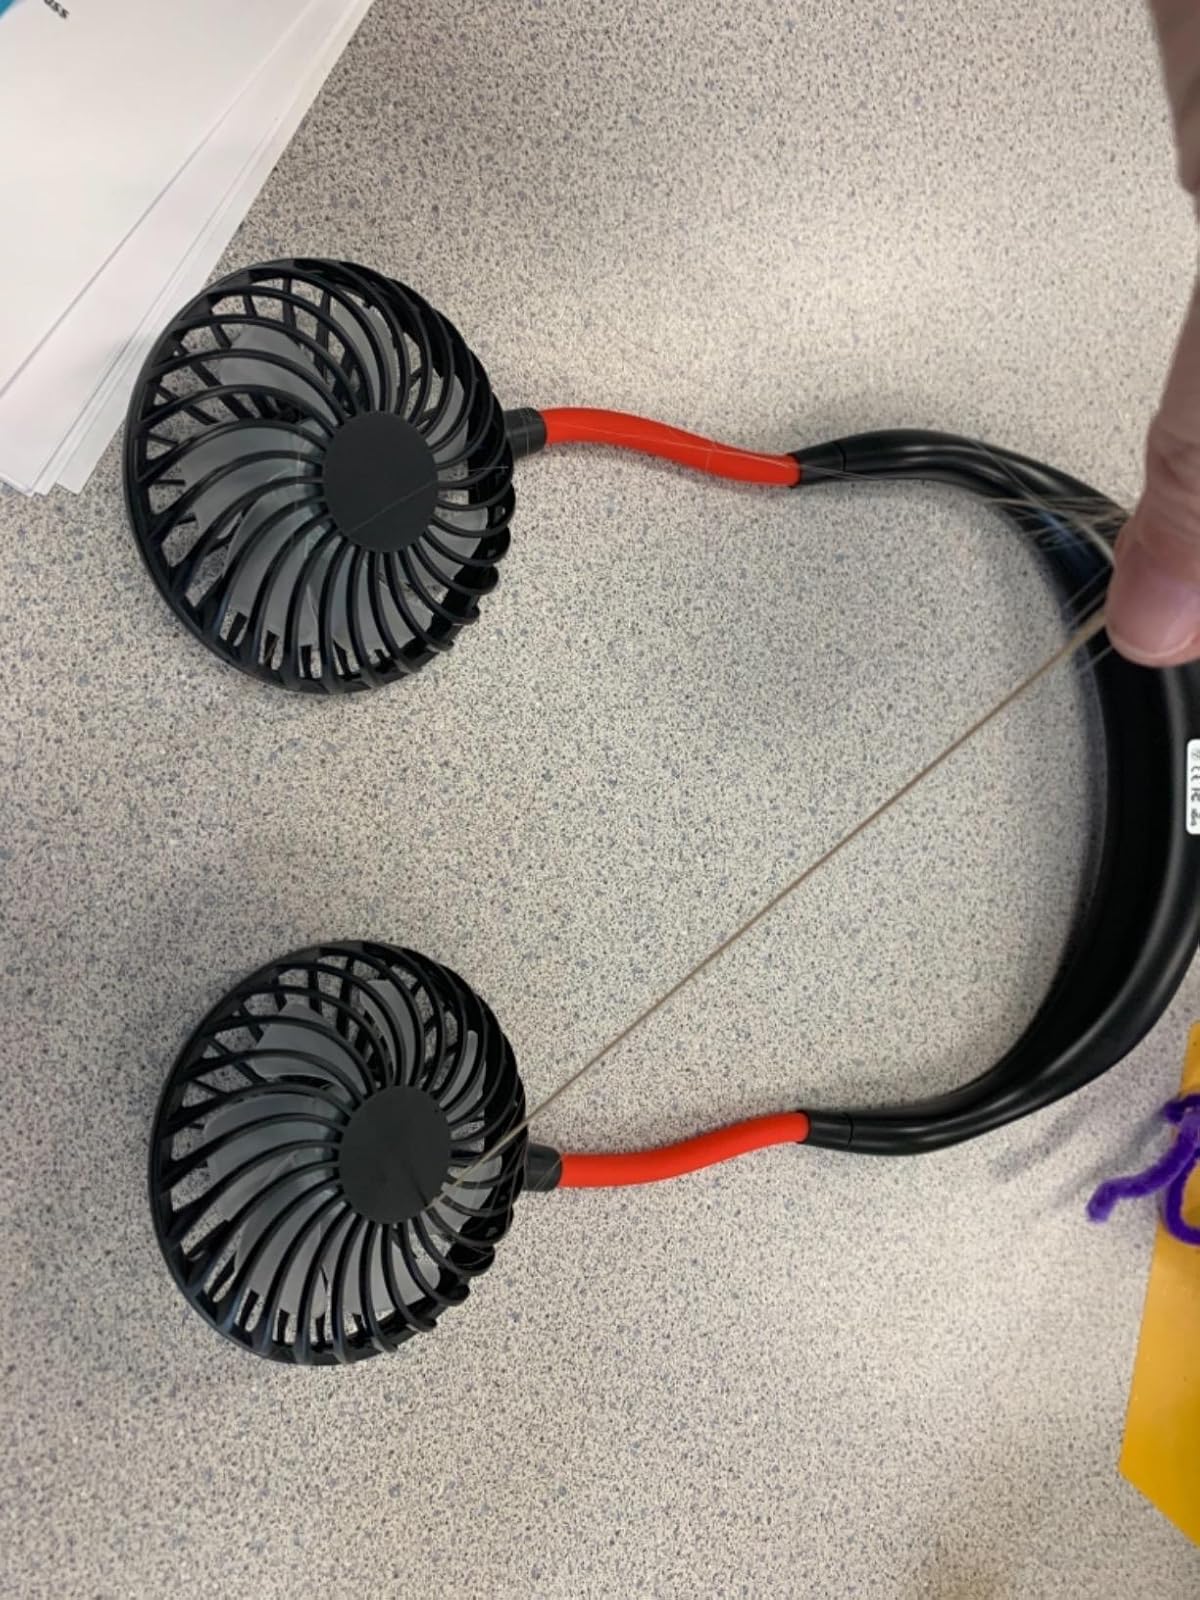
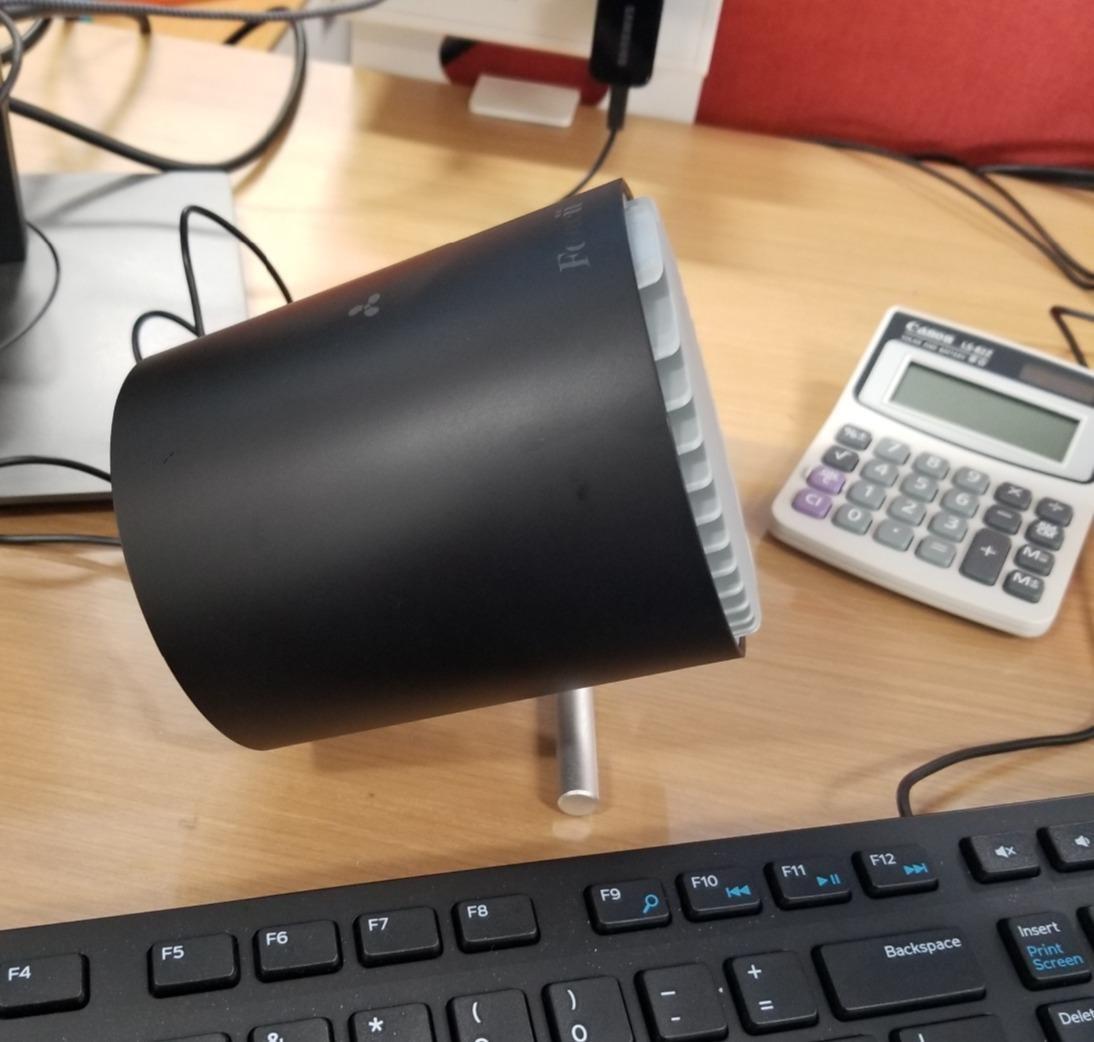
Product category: fan
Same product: no